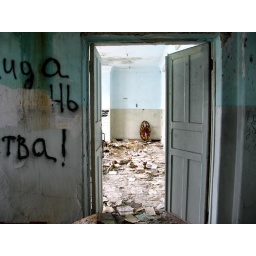
in the distance, a flower memorial in a classroom at beslan school no. 1.